Ural Mountains

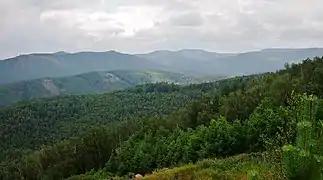
Wooded Ural Mountains

During the Soviet industrialization in the 1930s, the city of Magnitogorsk was founded in the South-Eastern Ural as a center of iron smelting and steelmaking. During the German invasion of the Soviet Union in 1941–1942, the mountains became a key element in Nazi planning for the territories which they expected to conquer in the USSR. Faced with the threat of having a significant part of the Soviet territories occupied by the enemy, the government evacuated many of the industrial enterprises of European Russia and Ukraine to the eastern foothills of the Ural, considered a safe place out of reach of the German bombers and troops. Three giant tank factories were established at the Uralmash in Sverdlovsk (as Yekaterinburg used to be known), Uralvagonzavod in Nizhny Tagil, and Chelyabinsk Tractor Plant in Chelyabinsk. After the war, in 1947–1948, Chum – Labytnangi railway, built with the forced labor of Gulag inmates, crossed the Polar Ural.